Seleucia Pieria

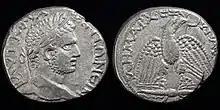
silver tetradrachm struck in Seleucia by Caracalla 215–217 AD

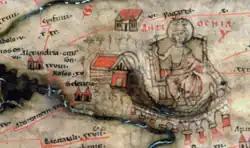
The Peutinger Map showing Syrian Antioch Alexandria and Seleucia in the 4th century

Seleucia's importance grew significantly over time, necessitating the enlargement of its harbours several times under Diocletian and Constantius. These harbours, called the "inner" and "outer" harbours, served from time to time the Roman navy.